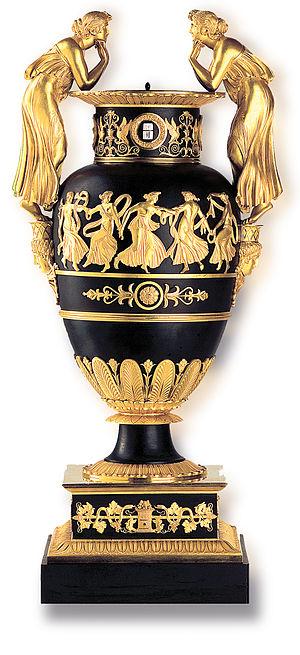
Louis Moinet, né à Bourges en 1768 et mort à Paris le 21 mai 1853 est l'inventeur du chronographe.